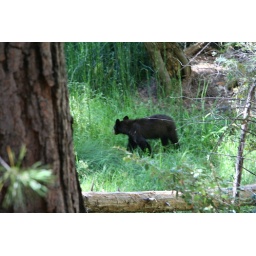
My first black bear in the wild!